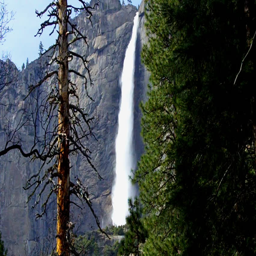
waterfall seen through the pine forest